Daytime

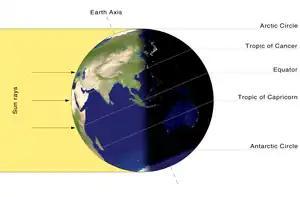
Earth daylight on the June solstice

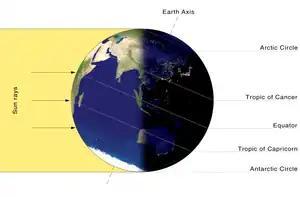
Earth daylight on the December solstice

An approximation to the monthly change can be obtained from the rule of twelfths.